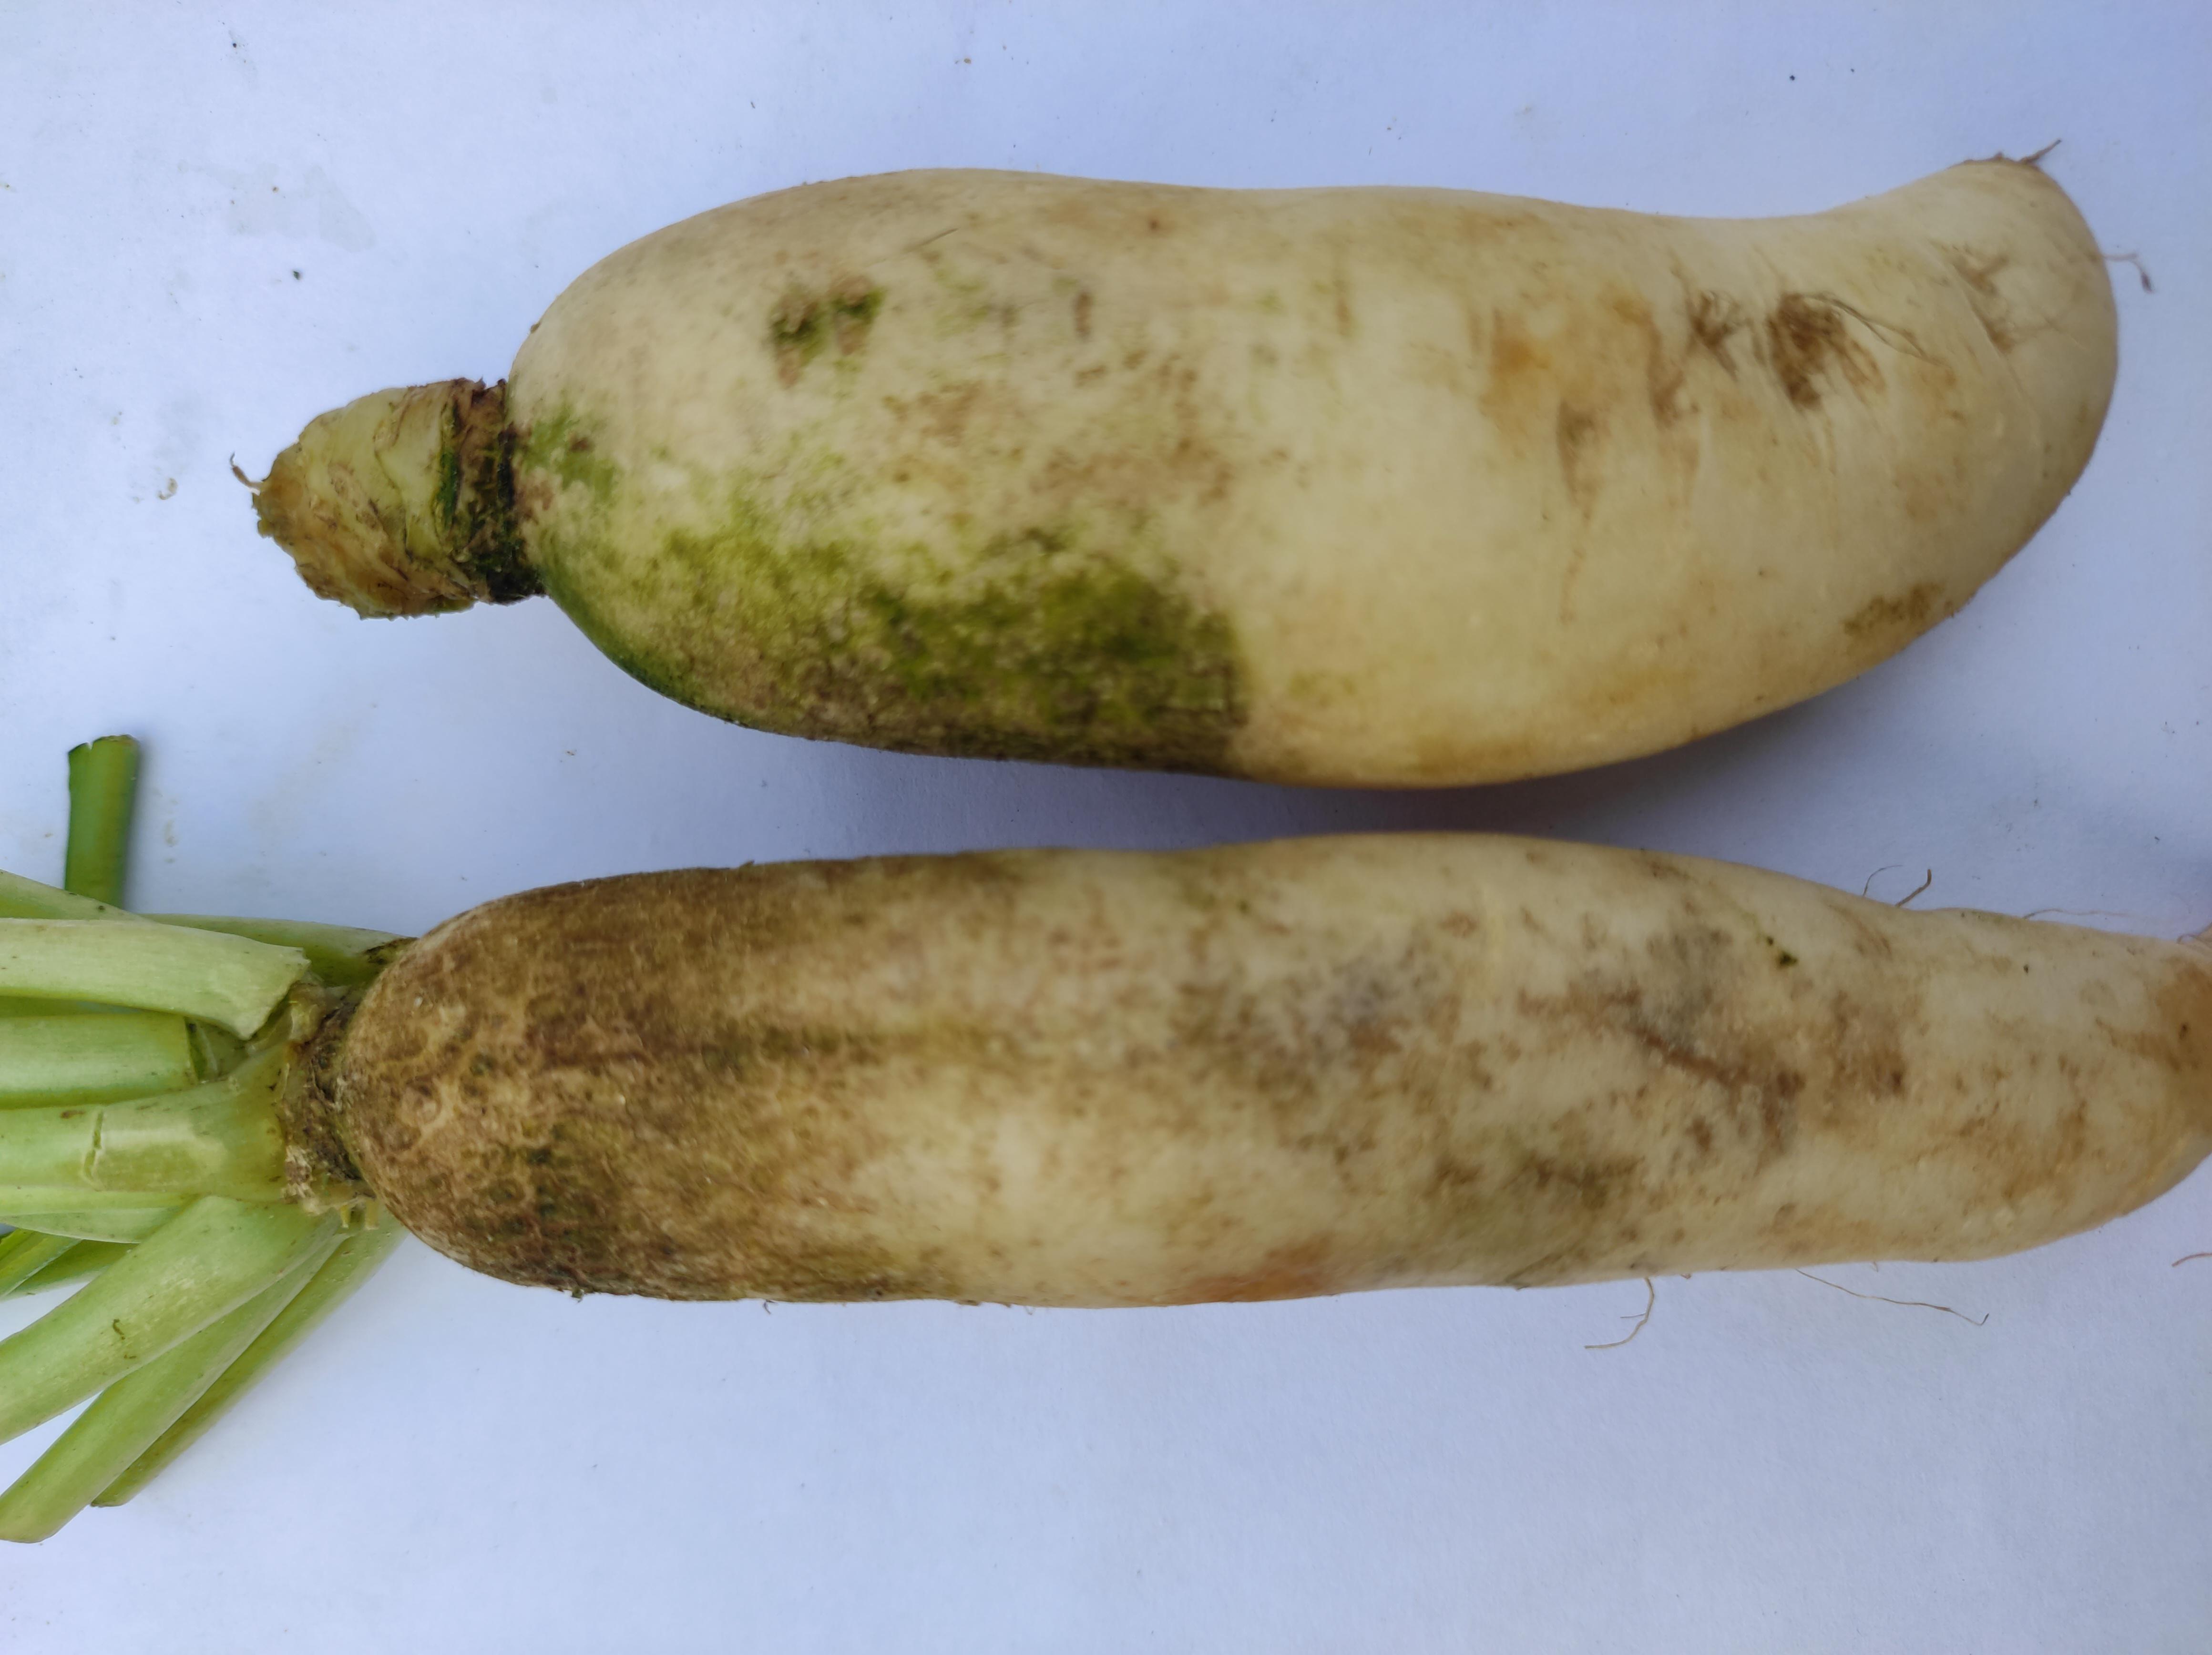
Label: Radish